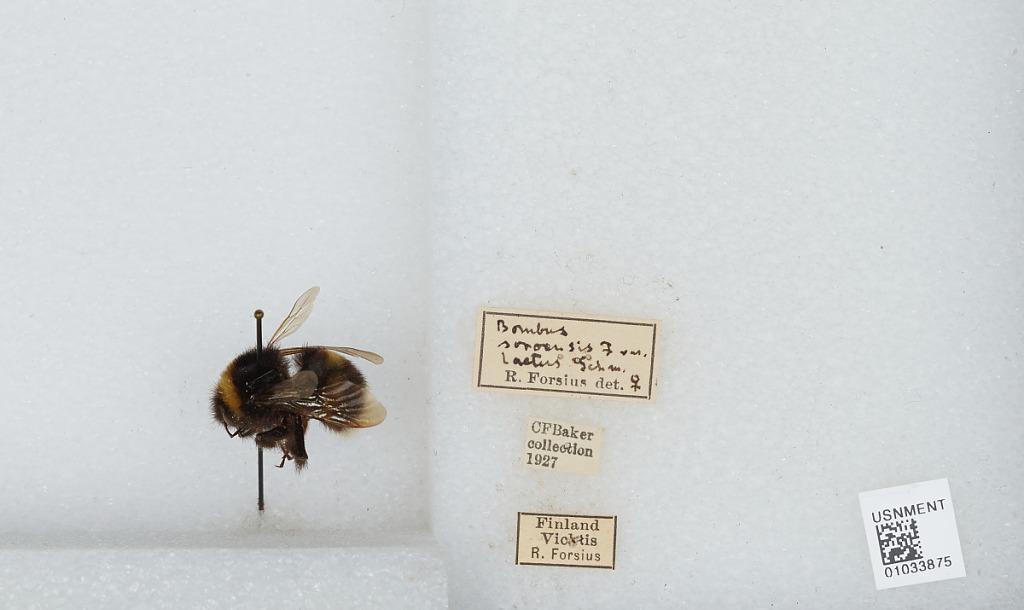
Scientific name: Bombus (Kallobombus) soroeensis laetus Schmredeknecht
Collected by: R. Forsius
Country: Finland
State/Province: Uusimaa
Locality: Vihti
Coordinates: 60.4158, 24.3271
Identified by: Forsius, R.